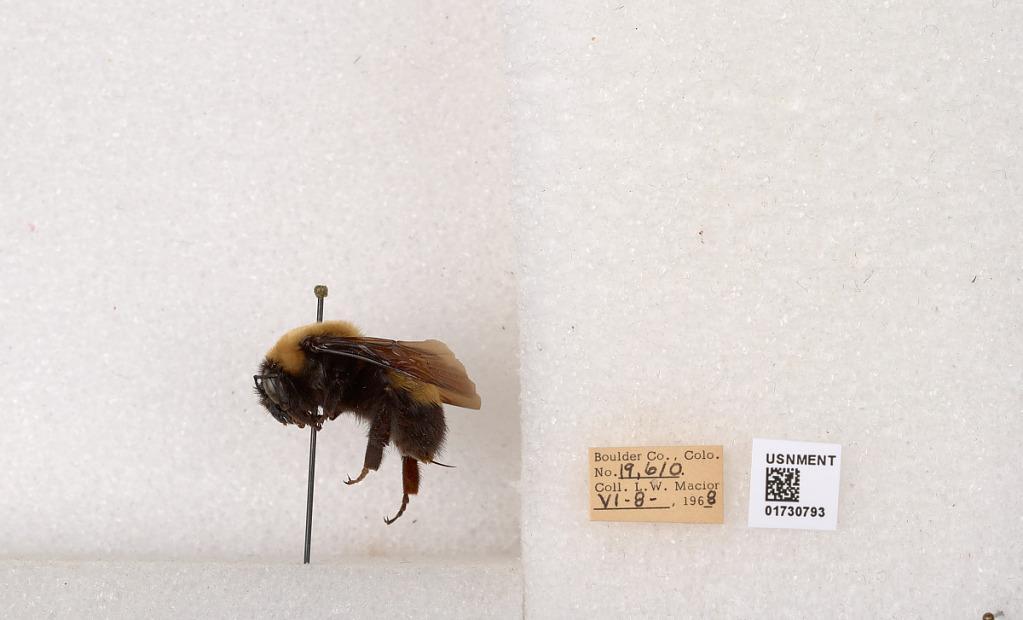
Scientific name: Bombus (Bombus) nevadensis Cresson
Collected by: L. Macior
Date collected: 1968-6-8
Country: United States
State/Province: Colorado
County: Boulder
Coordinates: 40.0925, -105.358